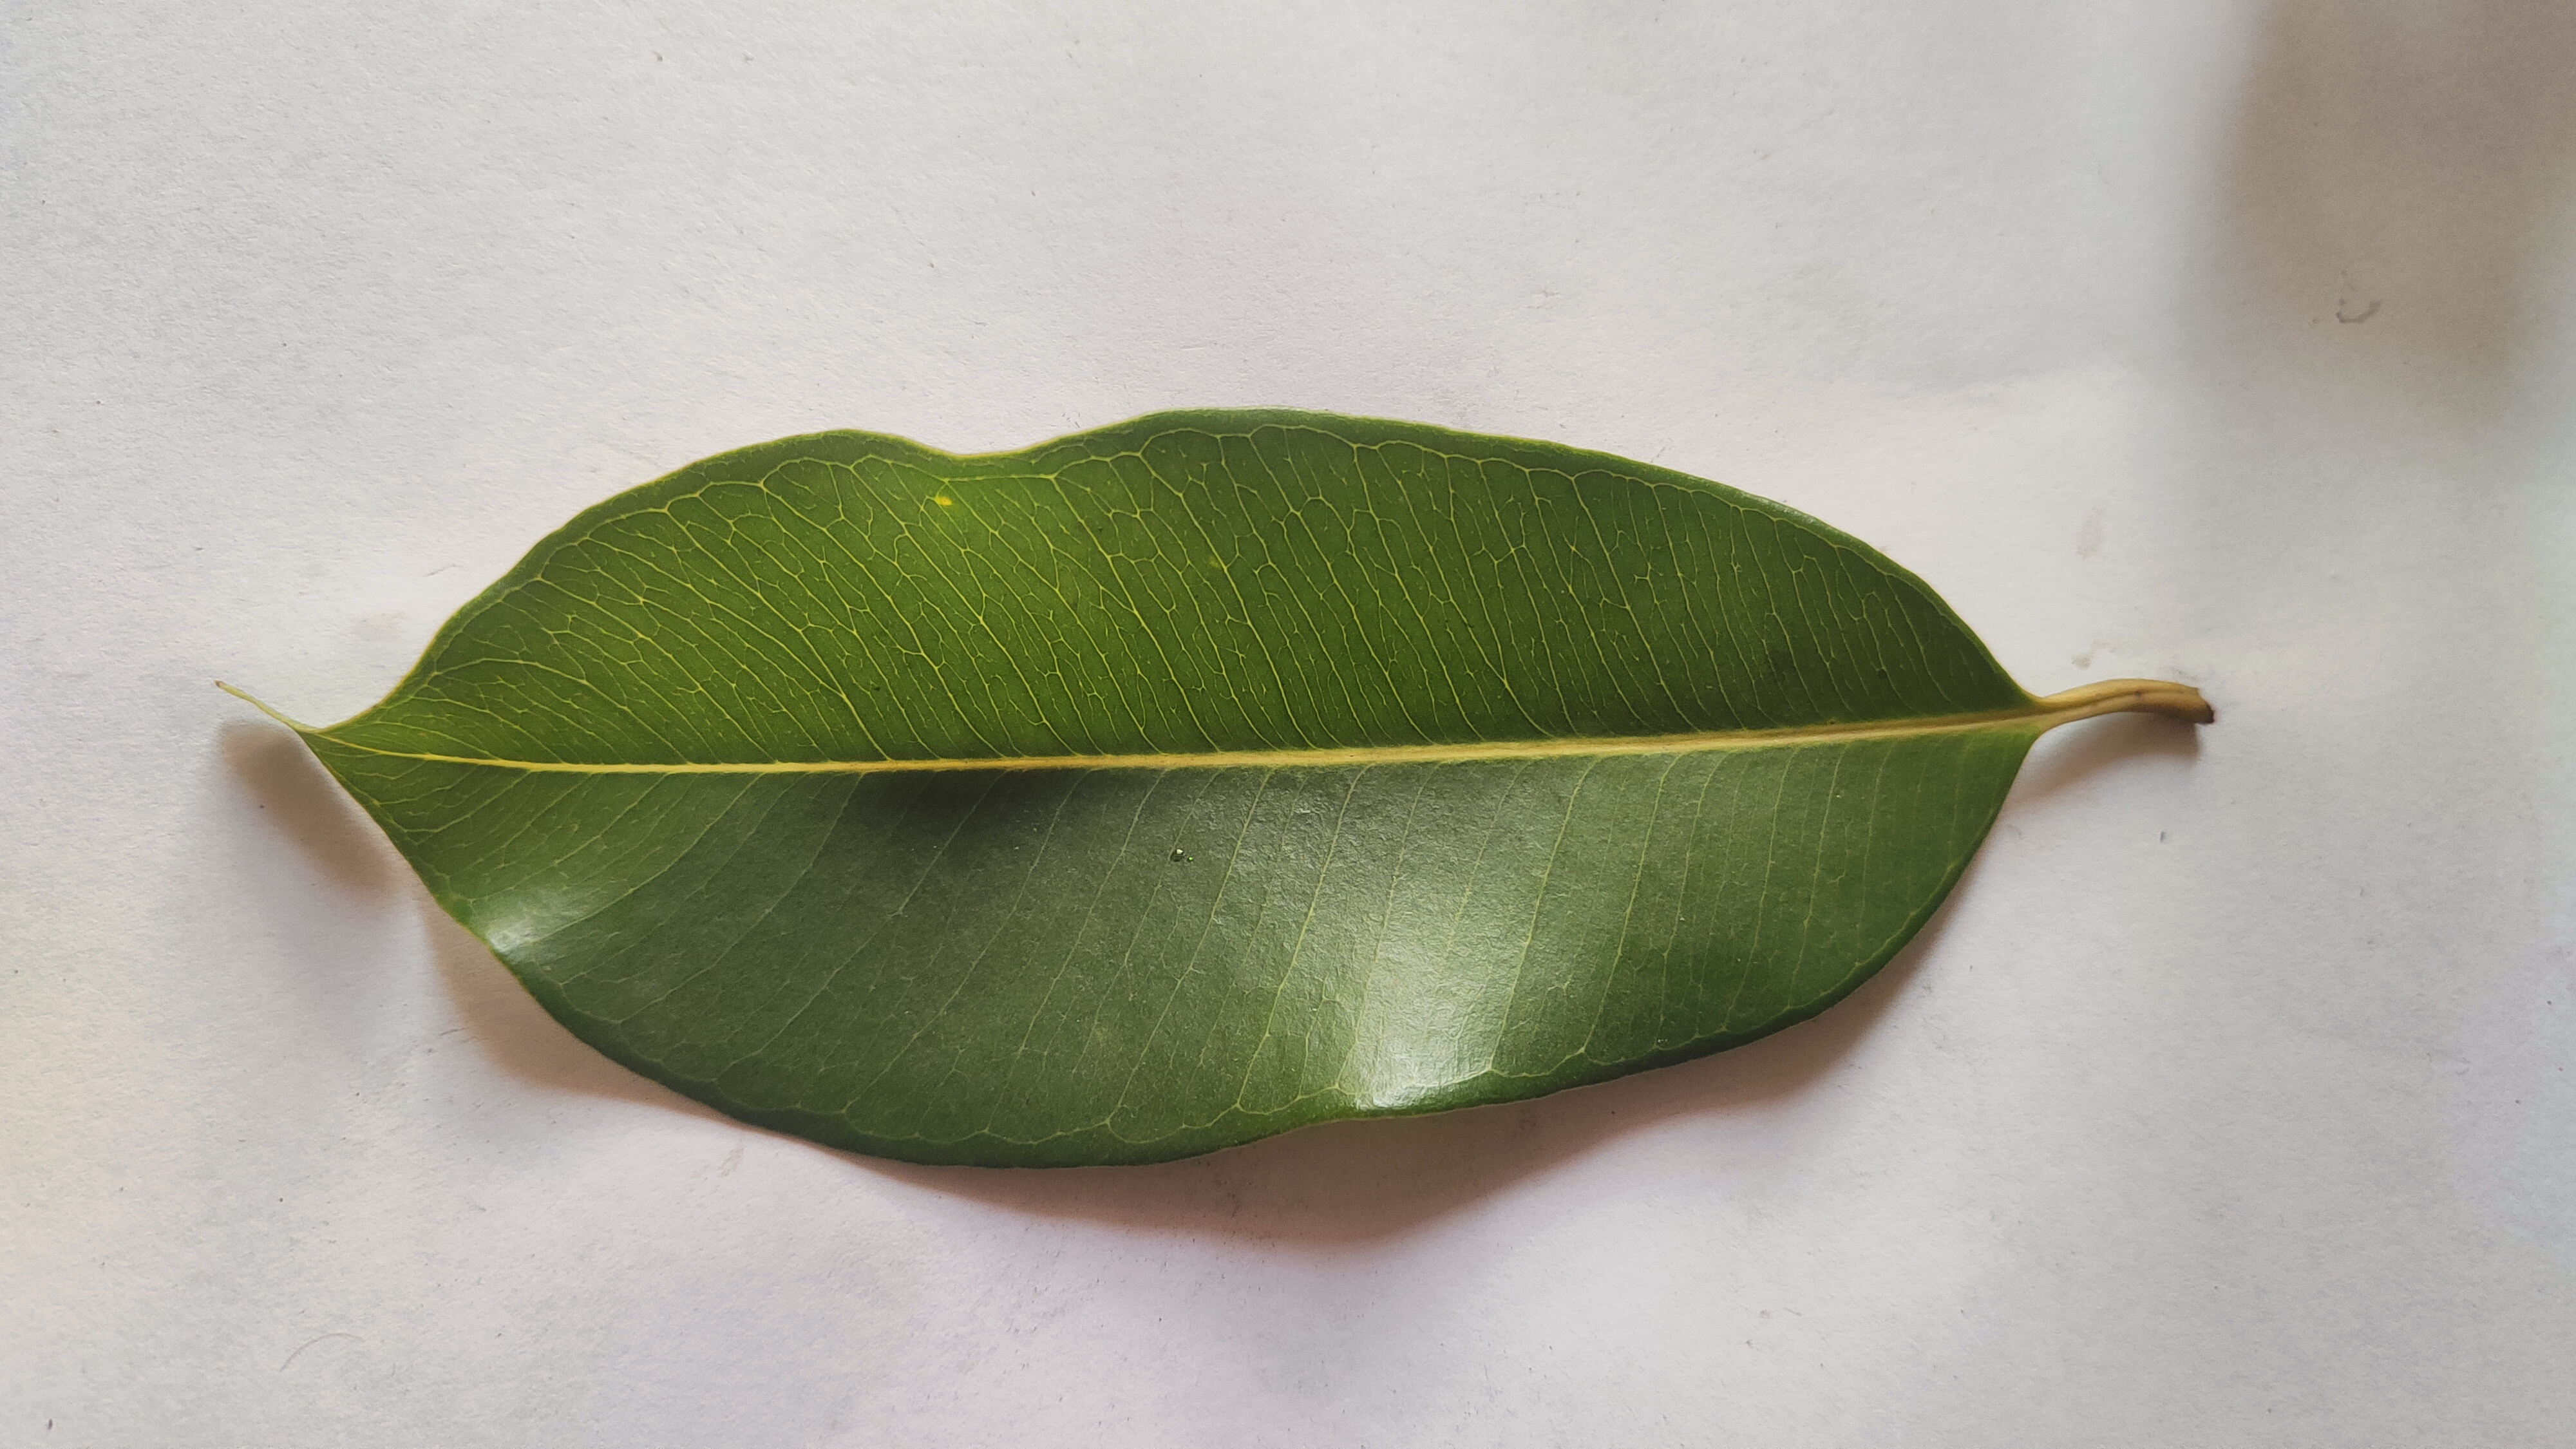
Leaf variety: Black plum